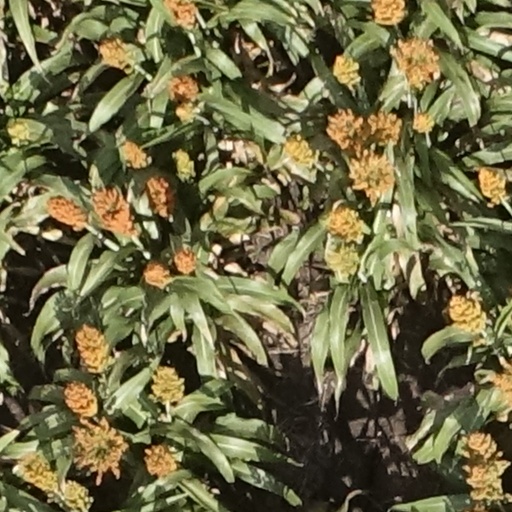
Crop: sorghum